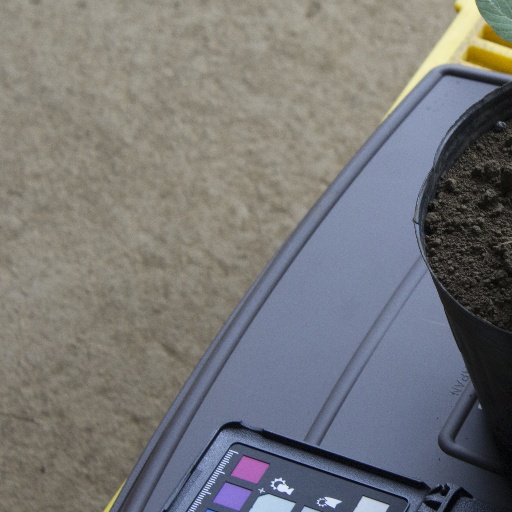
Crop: soybean